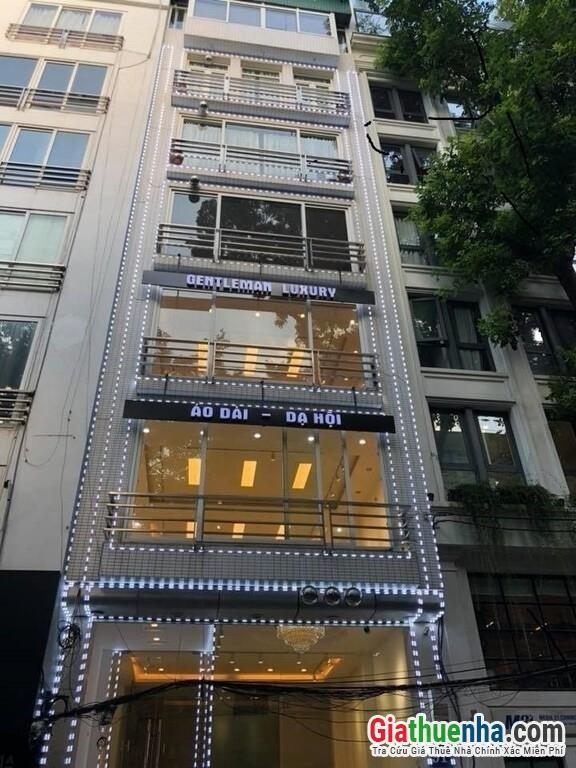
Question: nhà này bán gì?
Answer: nhà này bán áo dài và áo dạ hội